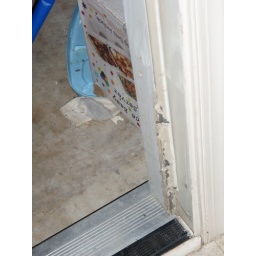
Molding from kitchen to garage, torn by animal